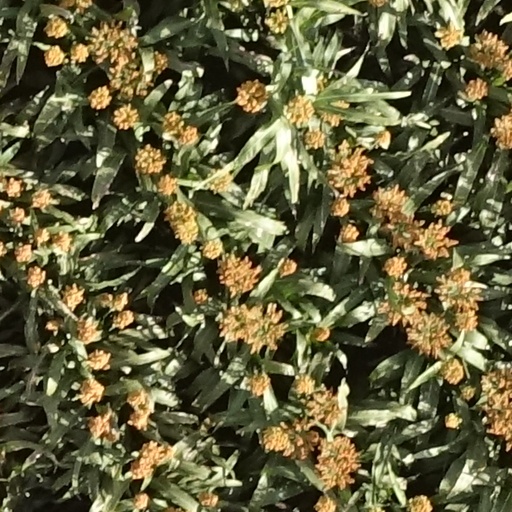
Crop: sorghum